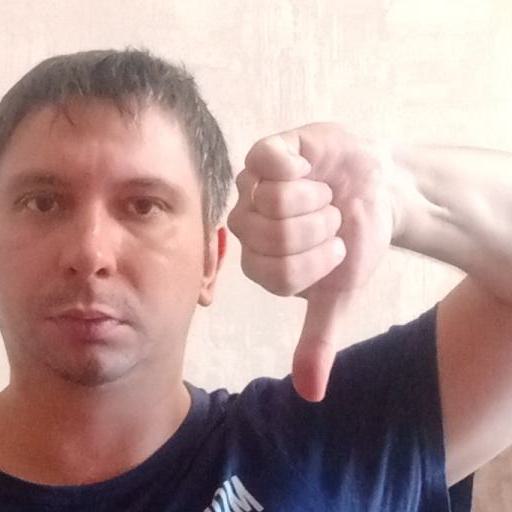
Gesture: dislike